Zack Taylor (baseball)

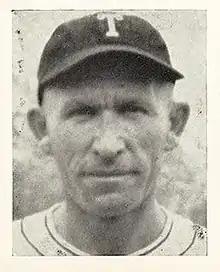
Taylor in 1941 as manager of the Toledo Mud Hens

A native of Yulee, Florida, Taylor began his professional baseball career at the age of 16 with the Valdosta Millionaires during the 1915 season. After playing in the minor leagues for five seasons, he made his major league debut with the Brooklyn Robins on June 15, 1920, at the age of 21. He became the Robins' main catcher in 1923, succeeding Hank DeBerry. Although he led National League catchers in errors and in passed balls, Taylor also led in range factor, assists and baserunners caught stealing while batting .288 in 93 games.